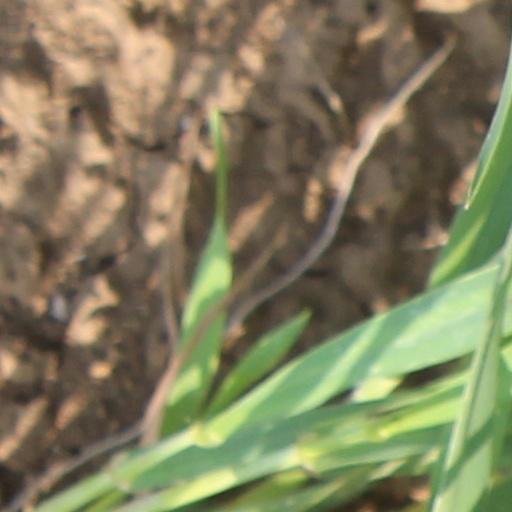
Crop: wheat